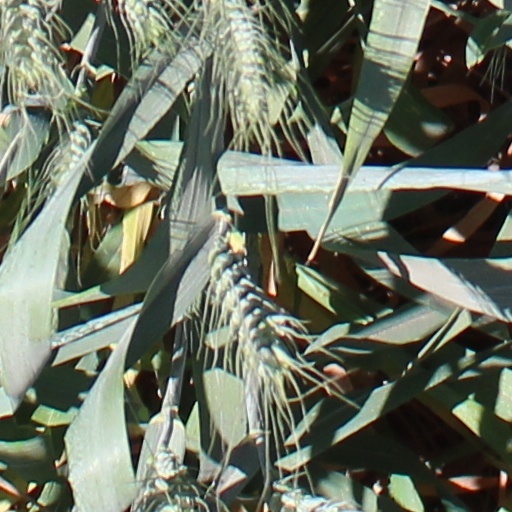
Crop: wheat